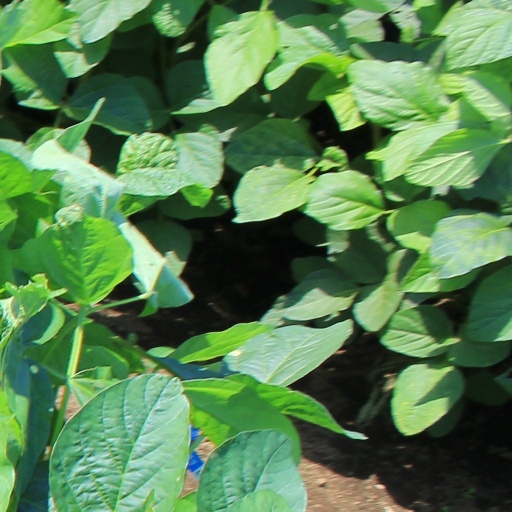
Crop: soybean